Craters of the Moon National Monument and Preserve

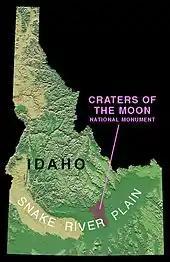
Craters of the Moon within Idaho

Craters of the Moon is in south-central Idaho, midway between Boise and Yellowstone National Park. The lava field reaches southeastward from the Pioneer Mountains. Combined U.S. Highway 20–26–93 cuts through the northwestern part of the monument and provides access to it. However, the rugged landscape of the monument itself remains remote and undeveloped, with only one paved road across the northern end.